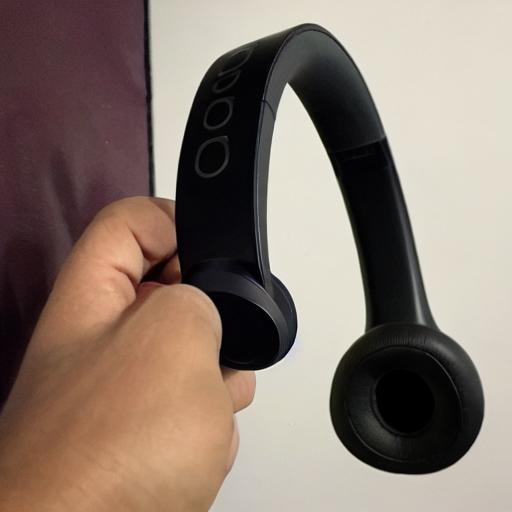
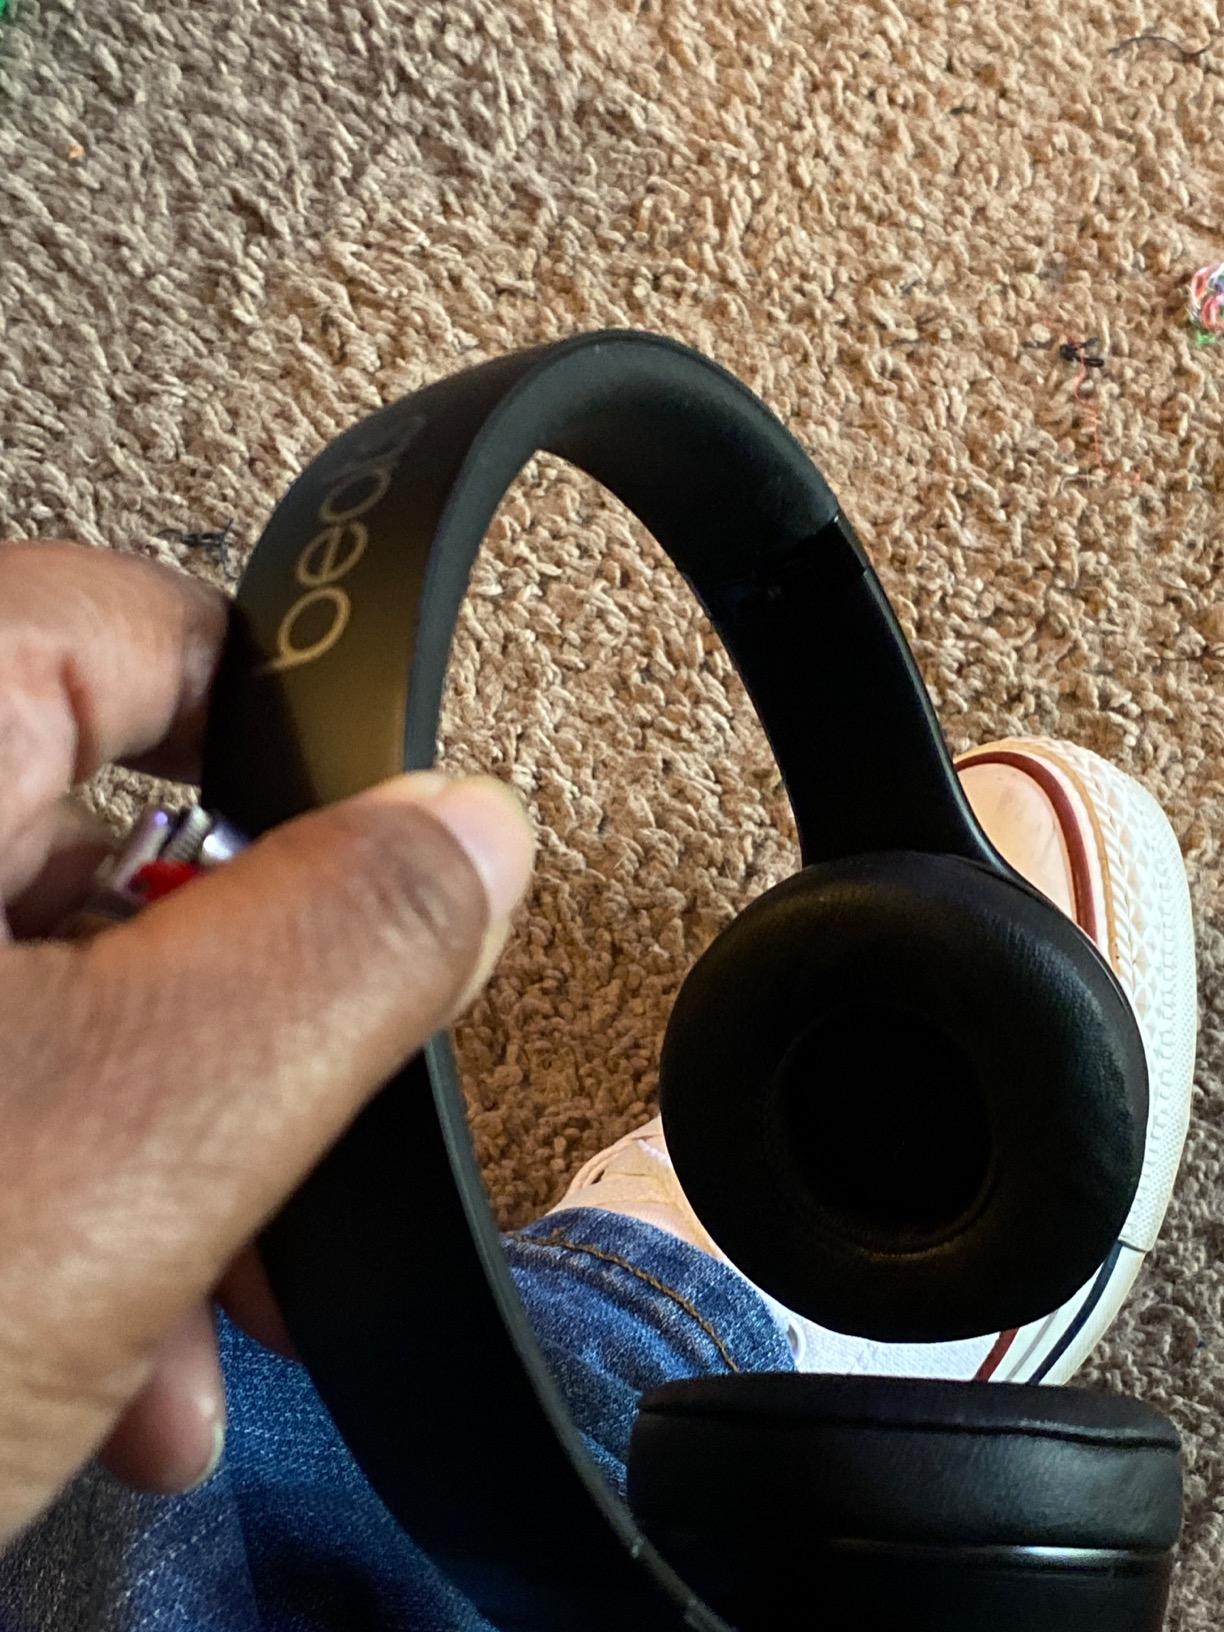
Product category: headphones
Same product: no